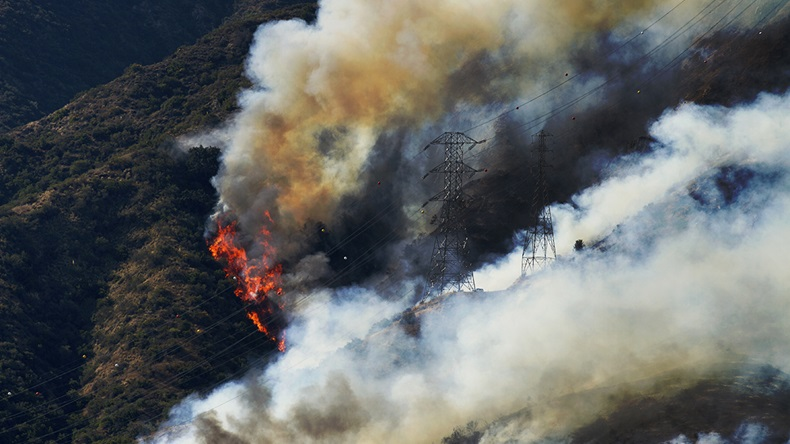
Fire: yes
Smoke: yes